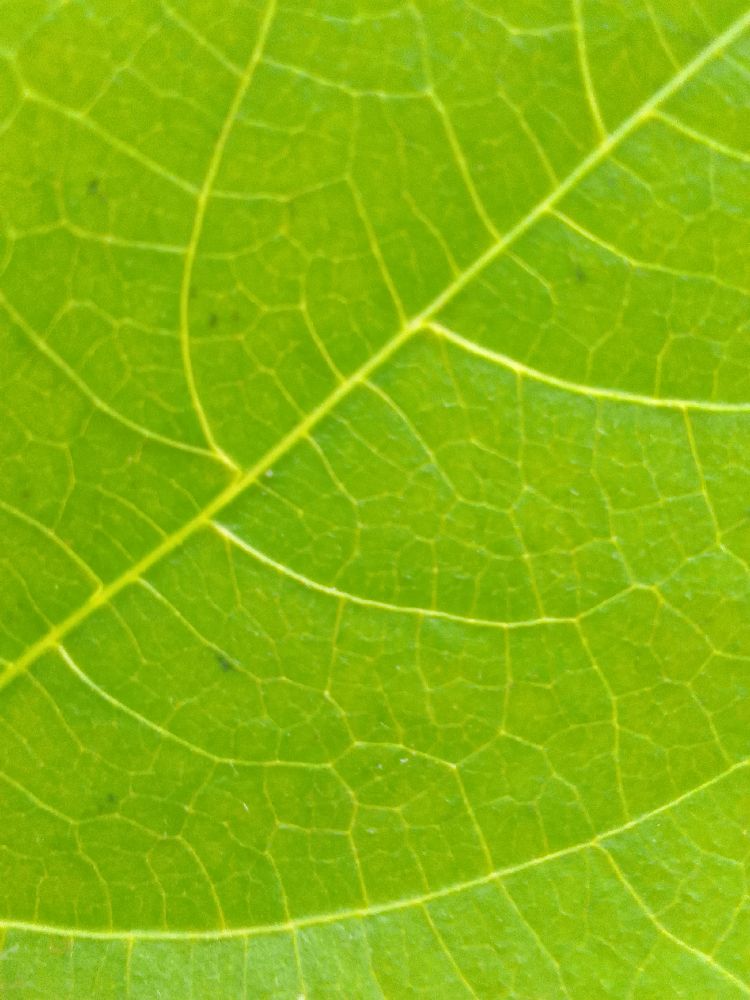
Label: healthy